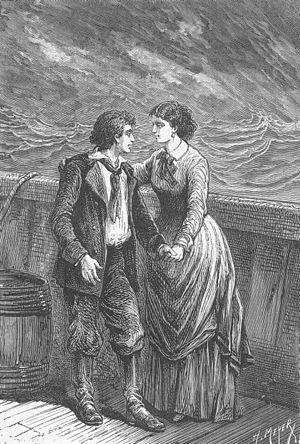
«